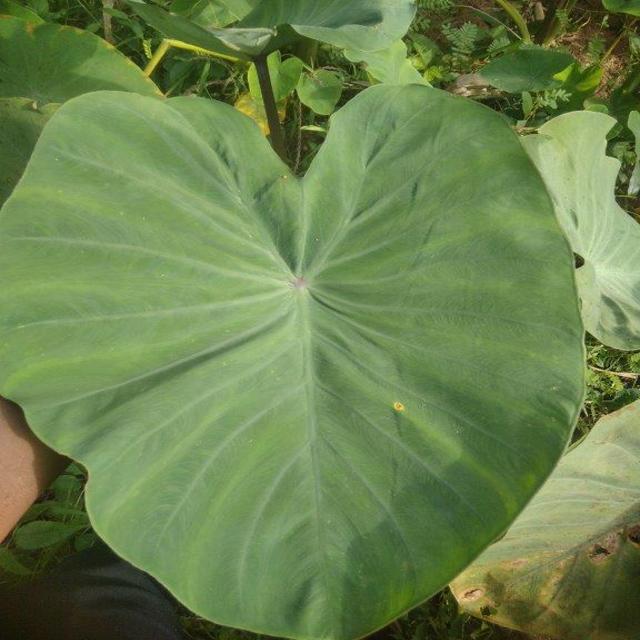
Label: Healthy